Lorong Waktu (1999 TV series)

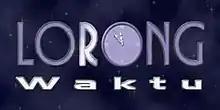
Title card for first season

Lorong Waktu (literally translated as "The Time Passage") is an Indonesian Islamic religious science fiction television series created by Deddy Mizwar and directed by Abdul Kadir, Aldisar Syafar and Deddy Mizwar himself with scenario written by Wahyu H.S. It stars Deddy Mizwar, Jourast Jordy, Hefri Olifian, Christy Jusung and Opie Kumis. The storyline revolves around the adventures of time travel by Haji Husin and his student Zidan through a sophisticated time machine created by Ustād Addin. This series was produced by Demi Gisela Citra Sinema and aired by SCTV in 1999 to coincide with the month of Ramadan 1420 Hijri. After the success of its first season, the series was continued in five other seasons for a total of 207 episodes until its final broadcast in 2006. In 2019, the series was remade in an animated format with the same title and aired during the month of Ramadan regularly by SCTV.